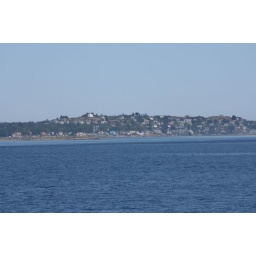
Tsawassen BC: note houses along beach are stretched vertically in the next picture